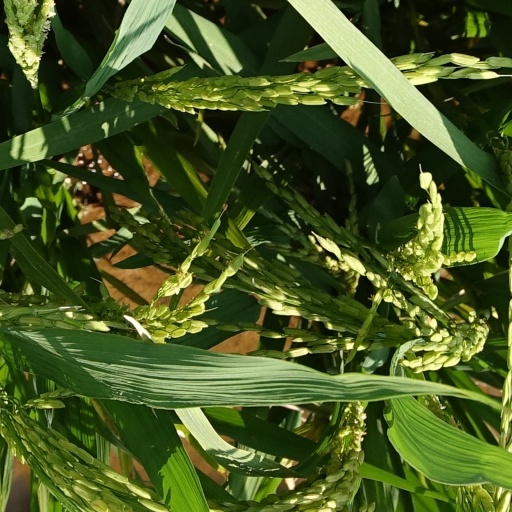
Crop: rice